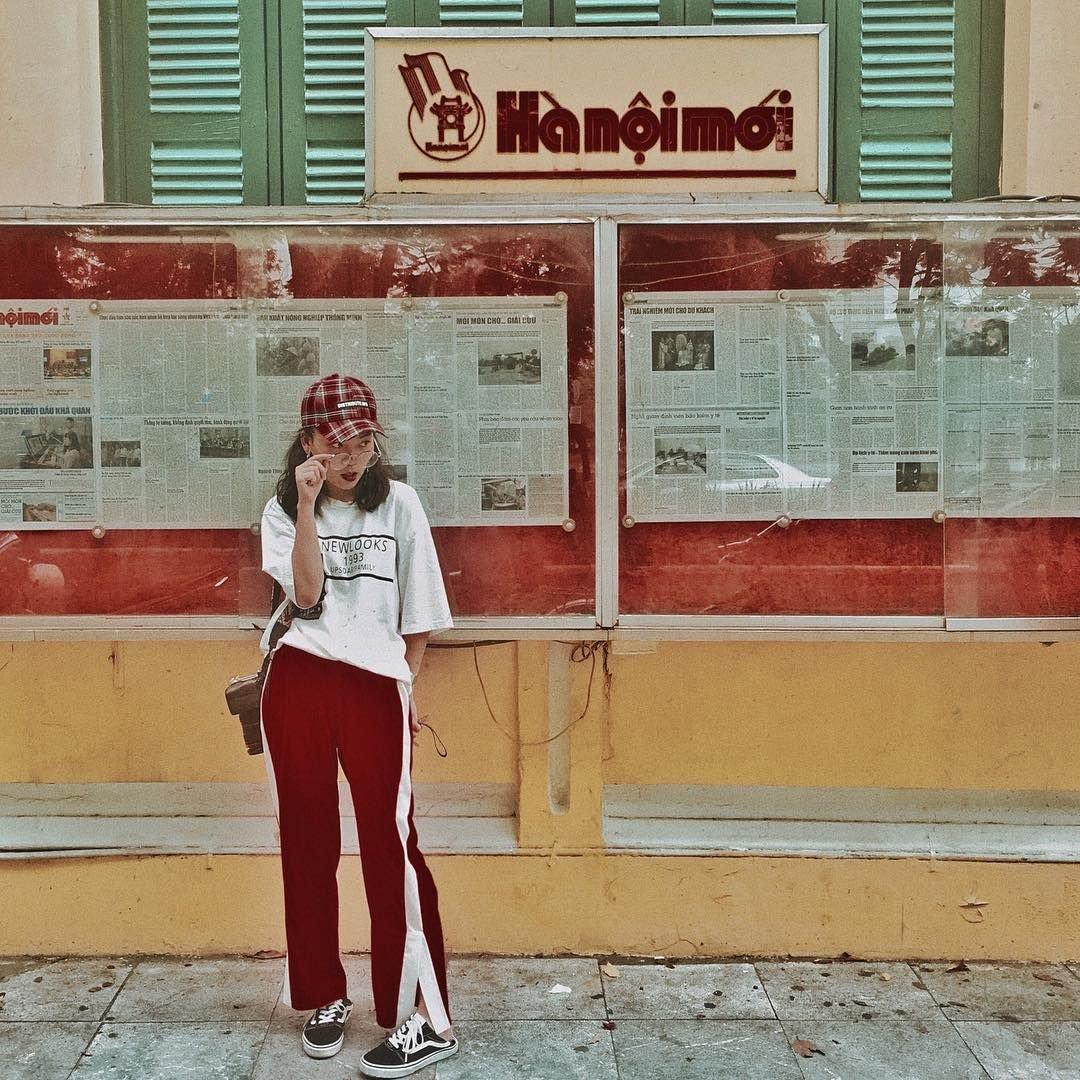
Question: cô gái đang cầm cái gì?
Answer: cô gái đang cầm gọng kính của mình